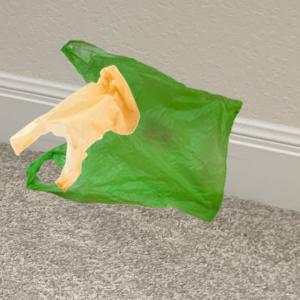
Label: plasticbags